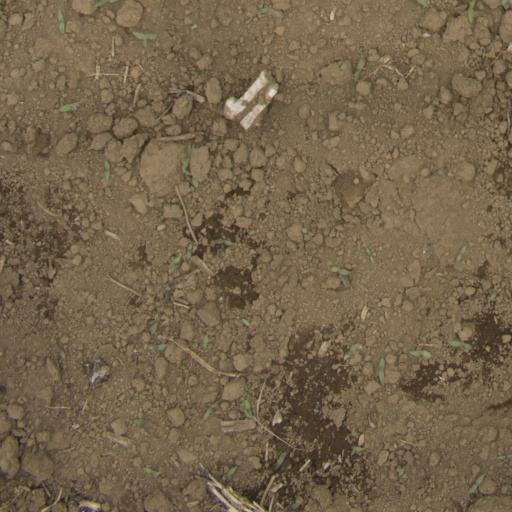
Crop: Jerusalem artichoke